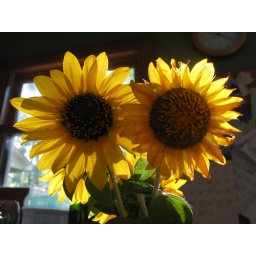
I liked how the shadow of the screen in the window was coming through the delicate petals of the sunflower.